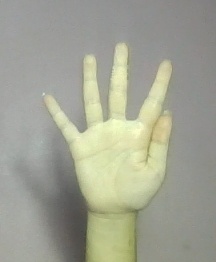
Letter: sheen